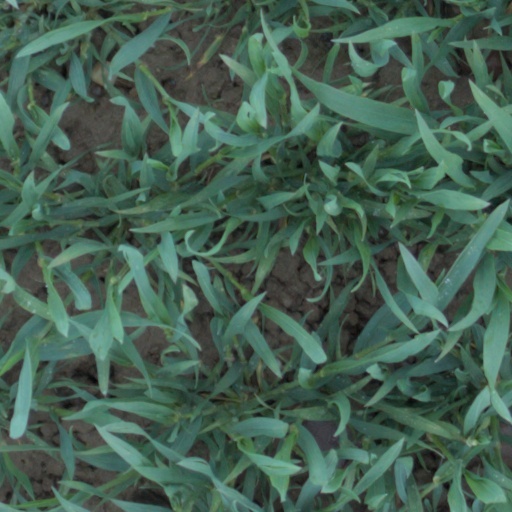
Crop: wheat